Stalag Luft III murders

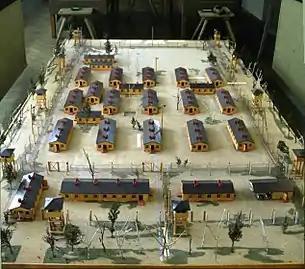
Model of Stalag Luft III prison camp

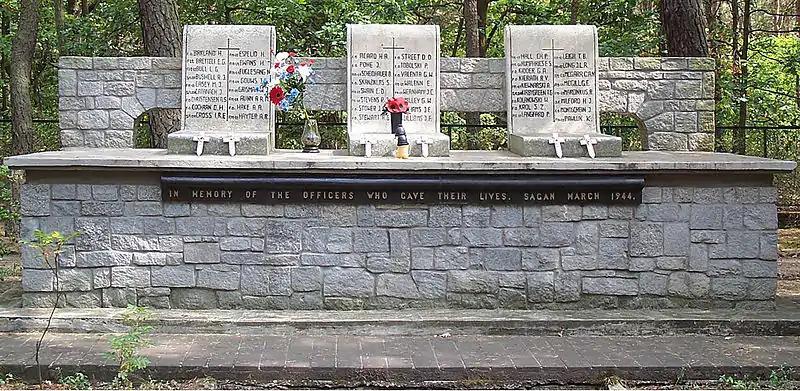
Memorial to "The Fifty" down the road toward Żagań.

The day after the mass escape from Stalag Luft III, Hitler initially gave personal orders for every recaptured officer to be shot. "Reichsmarschall" Hermann Göring, head of the Luftwaffe, "Reichsführer-SS" Heinrich Himmler, chief of state security, and Field Marshal Wilhelm Keitel, head of the German High Command, who had ultimate control over prisoners of war, argued about the responsibility for the escape. Göring pointed out to Hitler that a massacre might bring about reprisals against German pilots in Allied hands. Hitler agreed, but insisted "more than half" were to be shot, eventually ordering Himmler to execute more than half of the escapees. Himmler fixed the total at 50. Keitel gave orders that the murdered officers were to be cremated and their ashes returned to the POW camp as a deterrent to further escapes. Himmler set up the logistics for actually killing the men, and passed it down through his subordinates in the Gestapo. The general orders were that recaptured officers would be turned over to the Criminal Police, and 50 would be handed to the Gestapo to be killed.